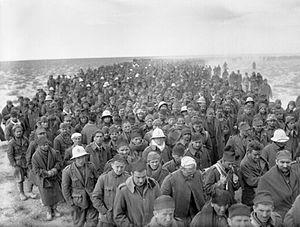
Cet article relate du traitement des prisonniers de guerre au cours de la Seconde Guerre mondiale.
La 10ᵉ armée italienne était l'une des deux armées italiennes présentes en Afrique du Nord pendant la Seconde Guerre mondiale. La 10ᵉ armée se situait en Cyrénaïque face à l'armée britannique qui se trouvait dans le Royaume d'Égypte. L'autre armée était basée en Tripolitaine et faisait face à la Tunisie française.